Lovers of Teruel

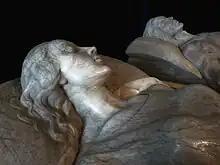
Lovers of Teruel

Diego was not heard from in those five years and so on the day of the five years' close Isabel's father married her to Don Pedro de Azagra from Albarracín. Right after the wedding ceremony there was a commotion at the Zaragoza gate. The watchmen informed the village that Diego Marcilla had returned with great riches and with the intent of marrying Isabel. Diego had not counted the day in which he petitioned Isabel's father whereas the Seguras had.